Dollar Tree

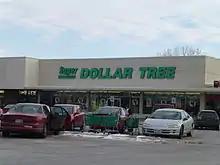
This Dollar Tree store in Northwood, Ohio is one of the few stores that continues to use the defunct Super Dollar Tree banner.

In 2000, Dollar Tree acquired "Dollar Express", a Philadelphia-based company, and also built a new distribution center in Stockton, California. In 2001, the company opened two additional distribution centers in Savannah, Georgia and Briar Creek, Pennsylvania. In 2003, Dollar Tree acquired Salt Lake City, Utah-based "Greenbacks, Inc.", and opened a new distribution center in Marietta, Oklahoma.